Describe the emotion expressed in this image:  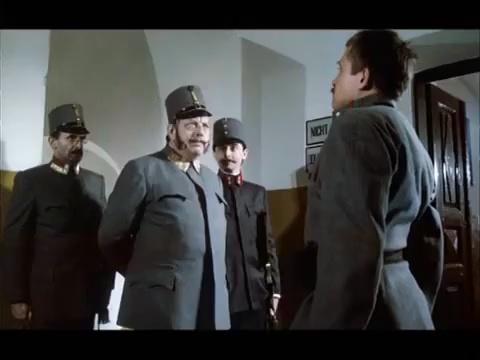
This person displays Fear, valence and arousal with low intensity.